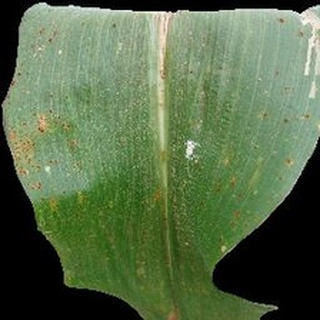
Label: corn_common_rust